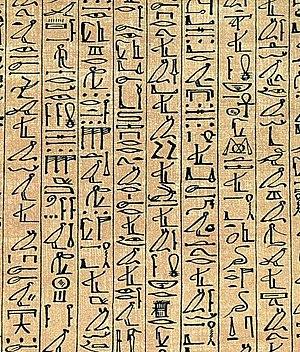
Le papyrus d'Ani date de la XVIIIᵉ dynastie. Il fut découvert dans une tombe à Thèbes en 1887, et acheté à des marchands égyptiens par le British Museum en 1888.
La feuille de papyrus, appelée plus simplement le papyrus, est un support d'écriture obtenu grâce à la transformation des tiges d’une plante, appelée également papyrus. Son invention remonte à près de 5 000 ans. Il était utilisé en Égypte et autour de la mer Méditerranée.